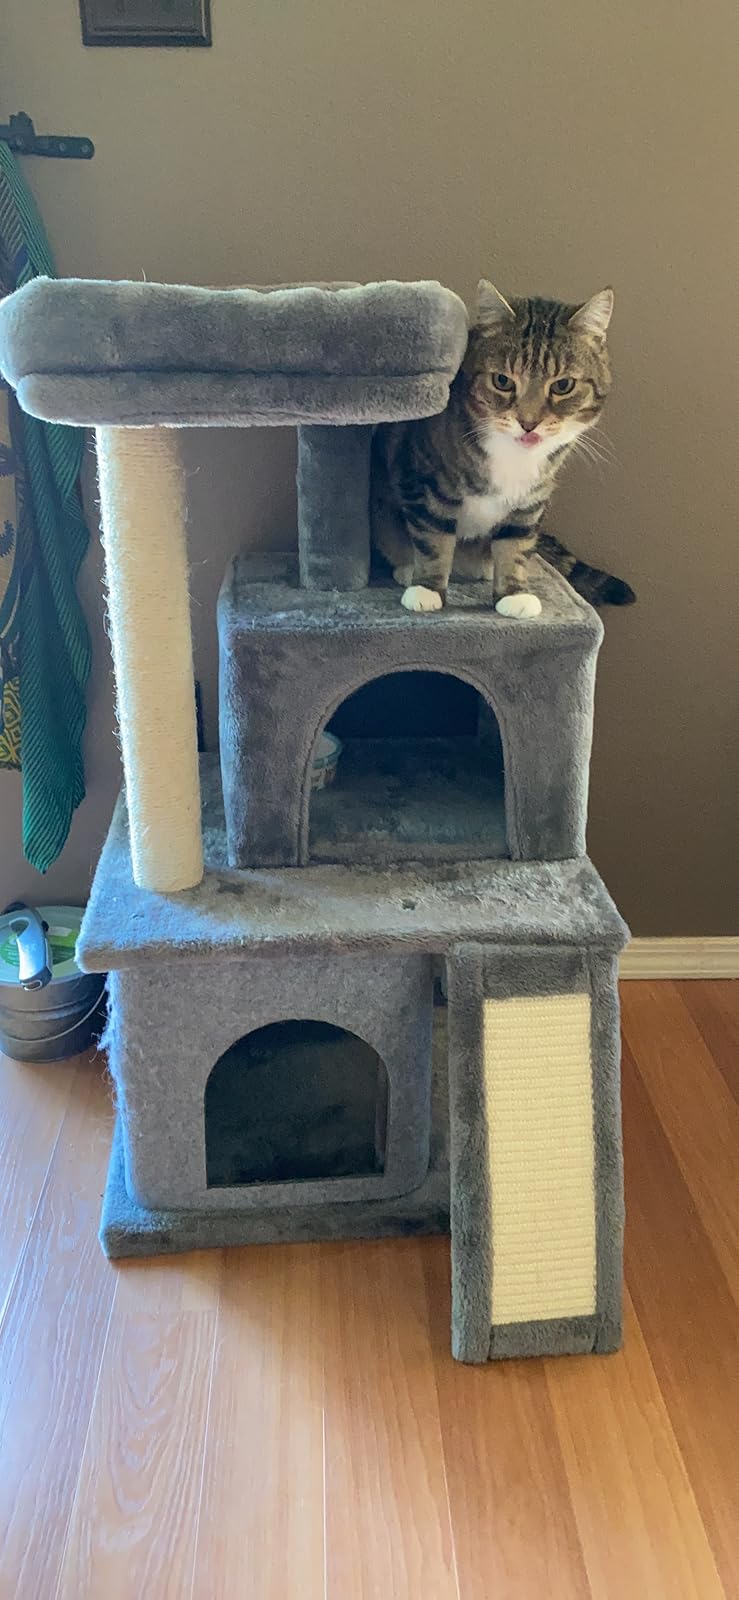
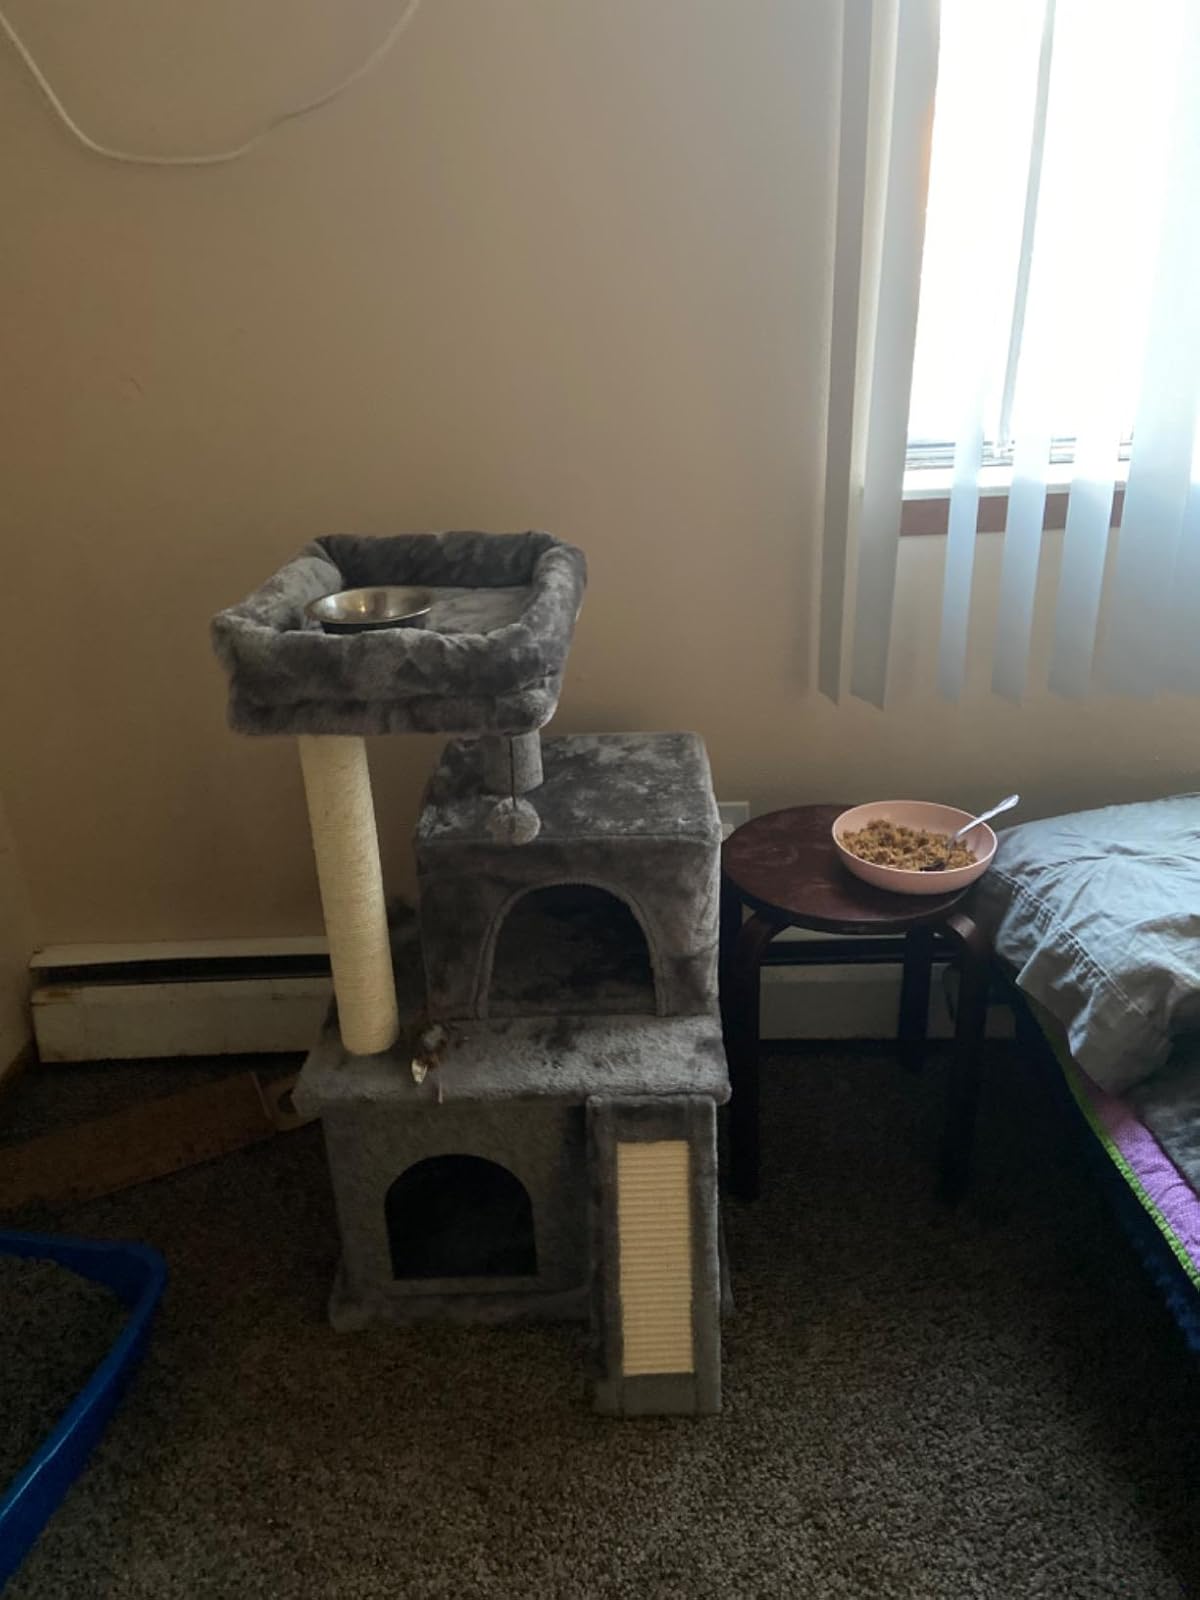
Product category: items_cat tree
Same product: yes